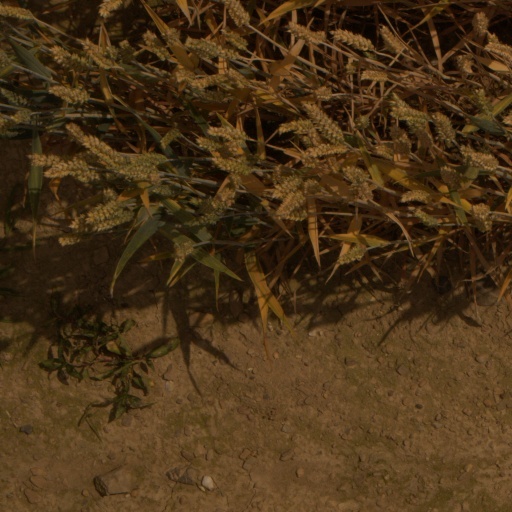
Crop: wheat